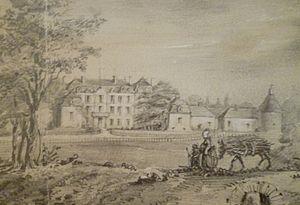
Dessin d'Henri de Gourcy
Antoine Henri Gaston, comte de Gourcy-Récicourt dit Henri de Gourcy, né le 18 juin 1829 au château de Jallanges à Vernou-sur-Brenne et mort le 10 mars 1906 au château de Chaltrait, est un capitaine de cavalerie et graveur français.